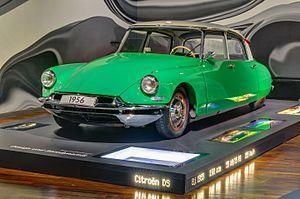
Une Citroën DS de 1956, de cylindrée 1911 cm3, 55 kW / 75 PS, 155 km/h. Português: Um Citroën DS de 1956, de cilindrada 1911 cm3, 55 kW / 75 PS, 155 km/h. This file is used in a Wikiversity project or course. Please don't change it before you inform the author. čeština